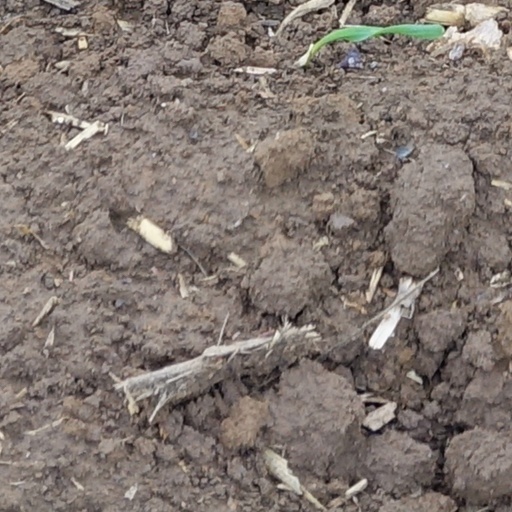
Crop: wheat